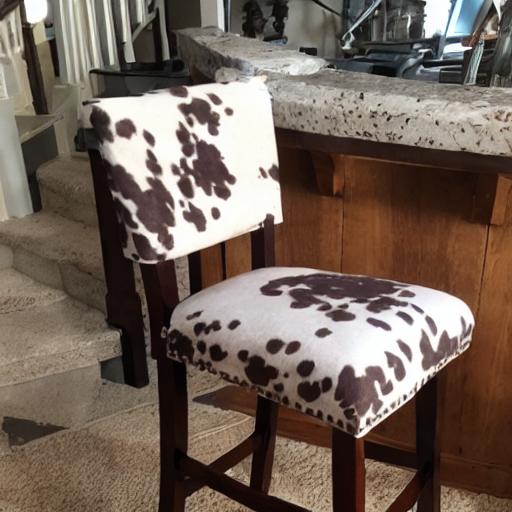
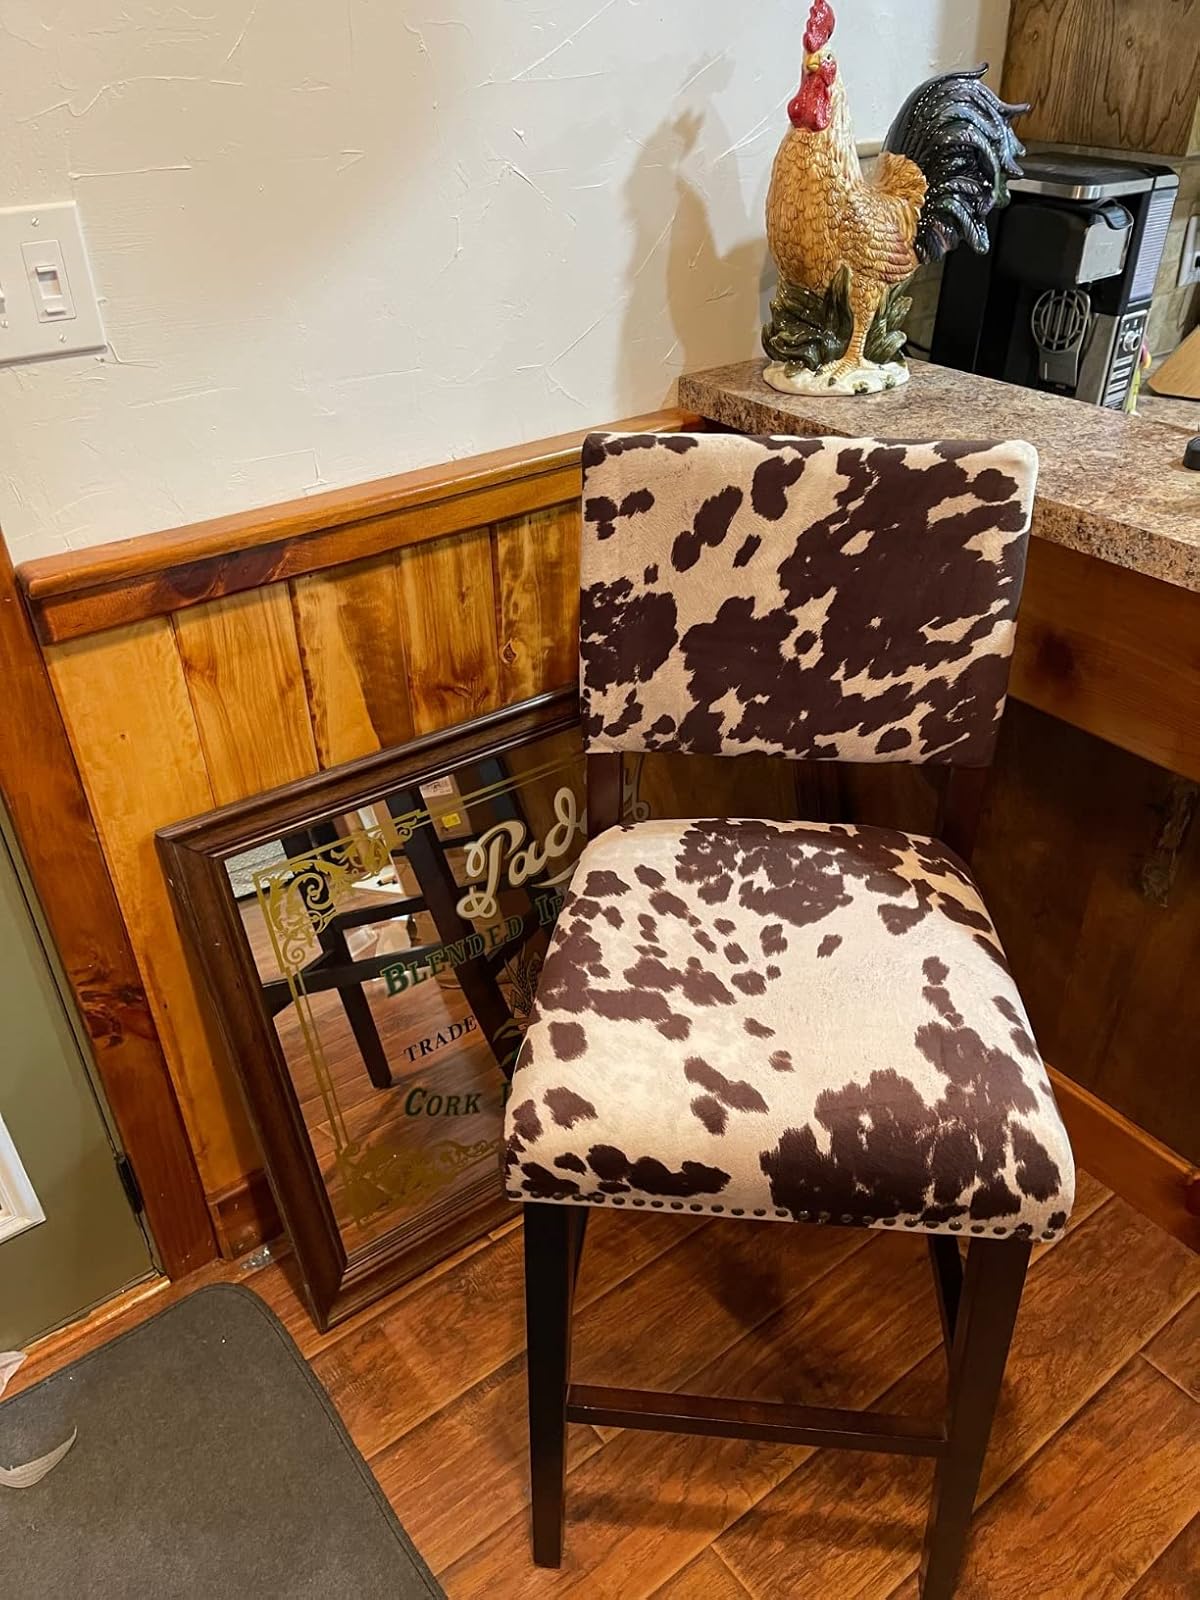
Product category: stool
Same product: no